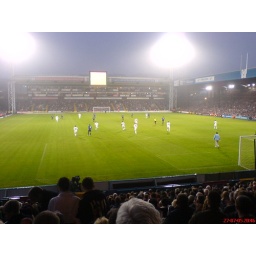
playing in predominantly white with claret and blue trim. it's the centenary kit, y'see